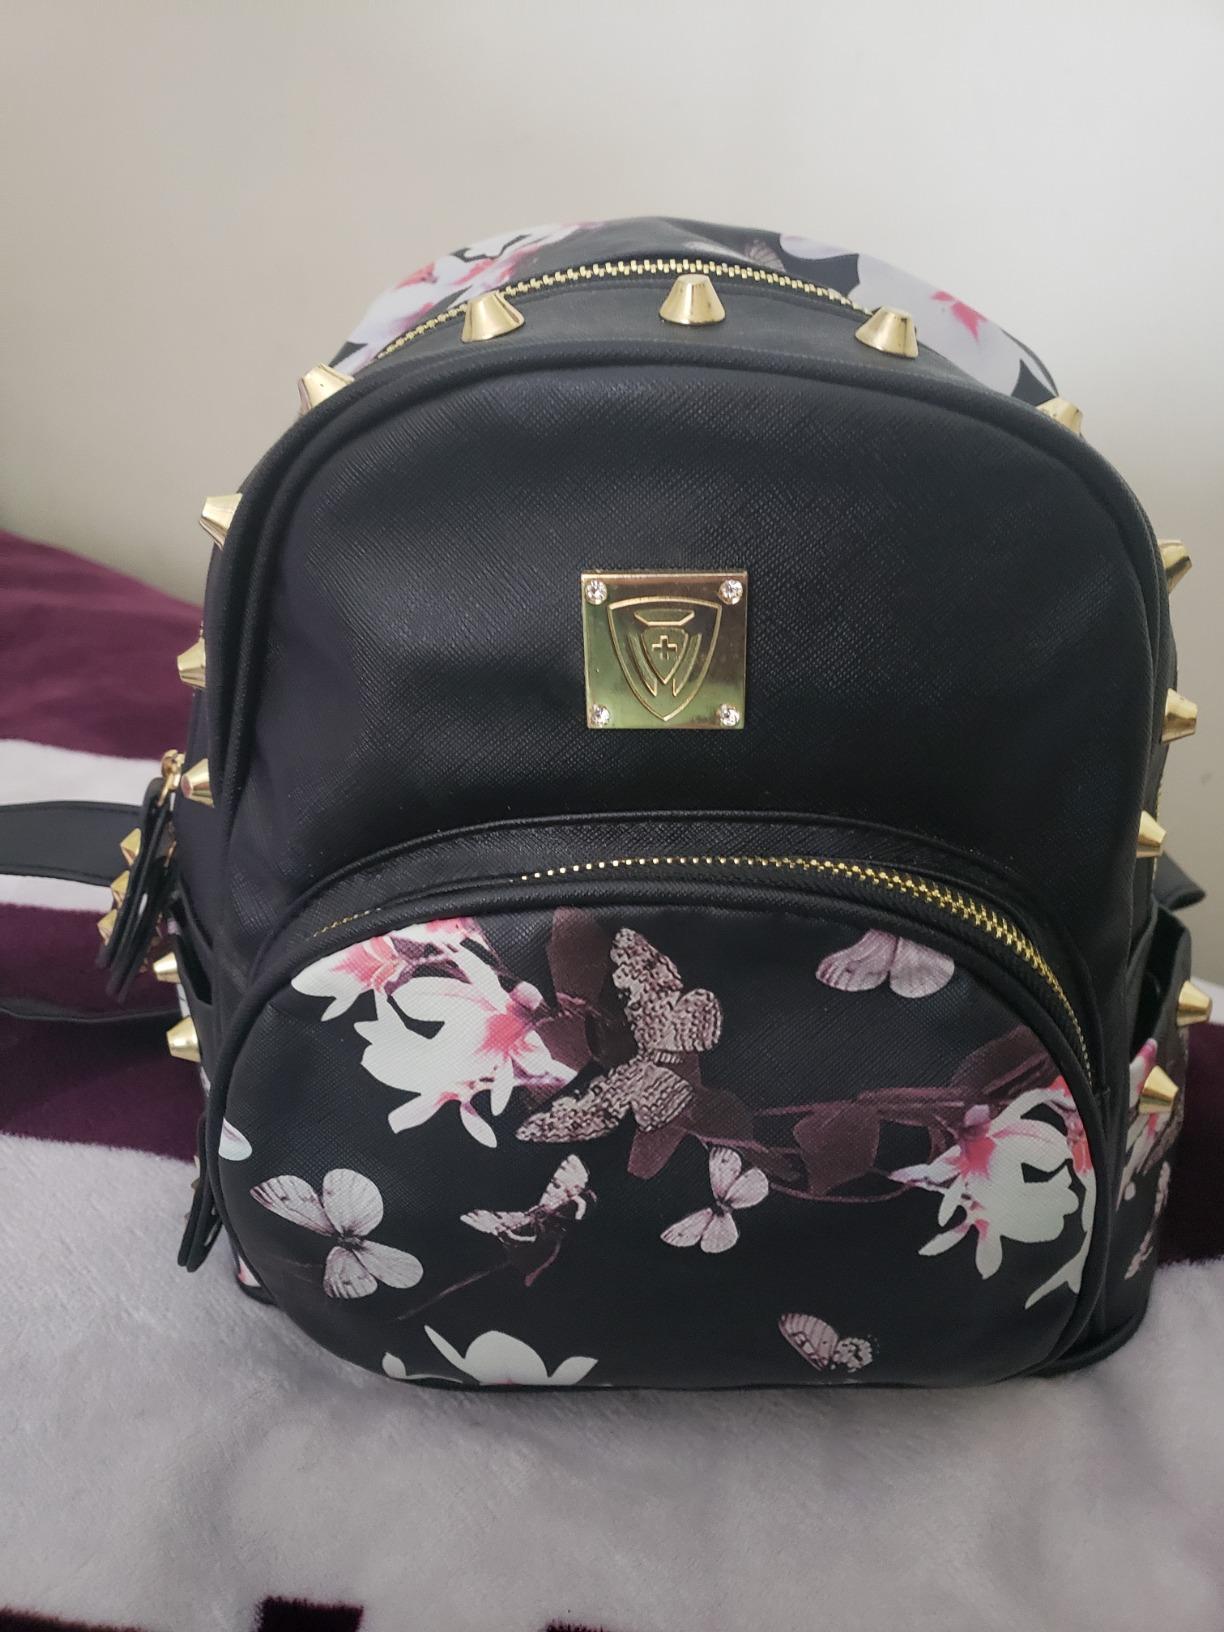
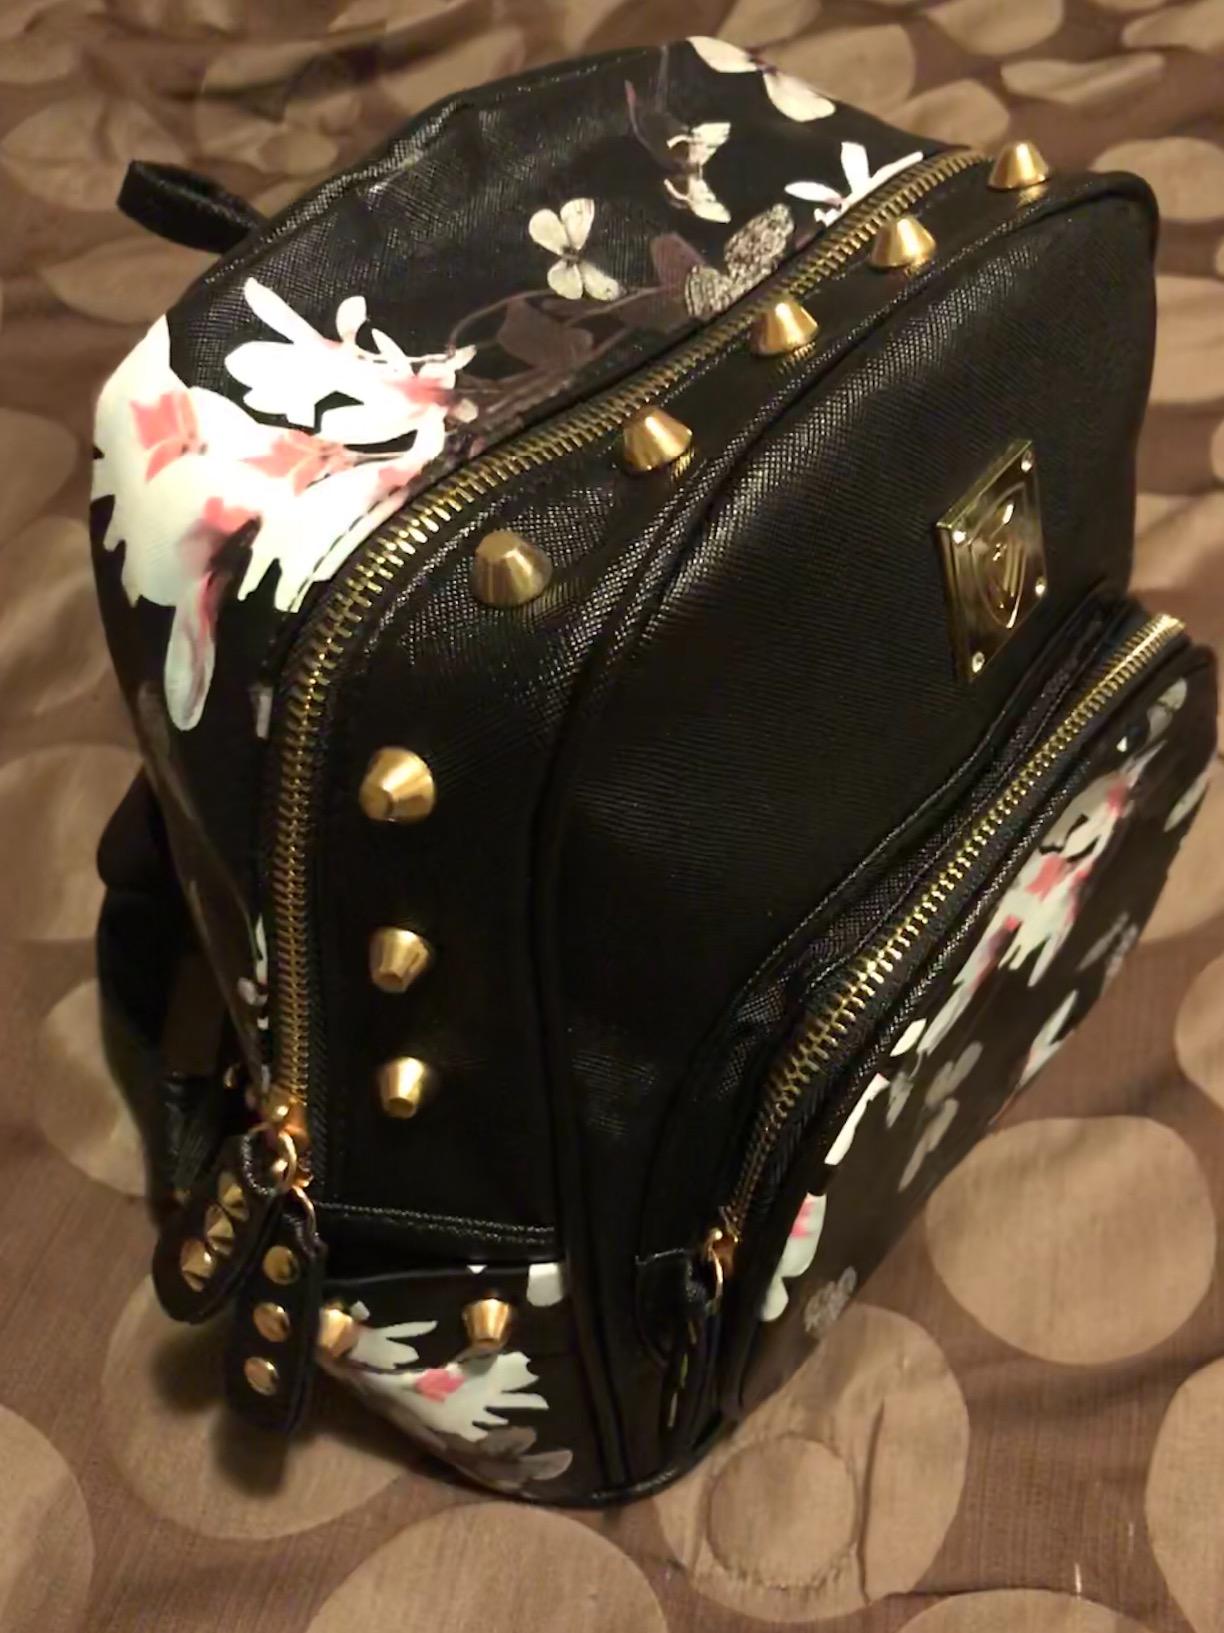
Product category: accessories_handbag
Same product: yes